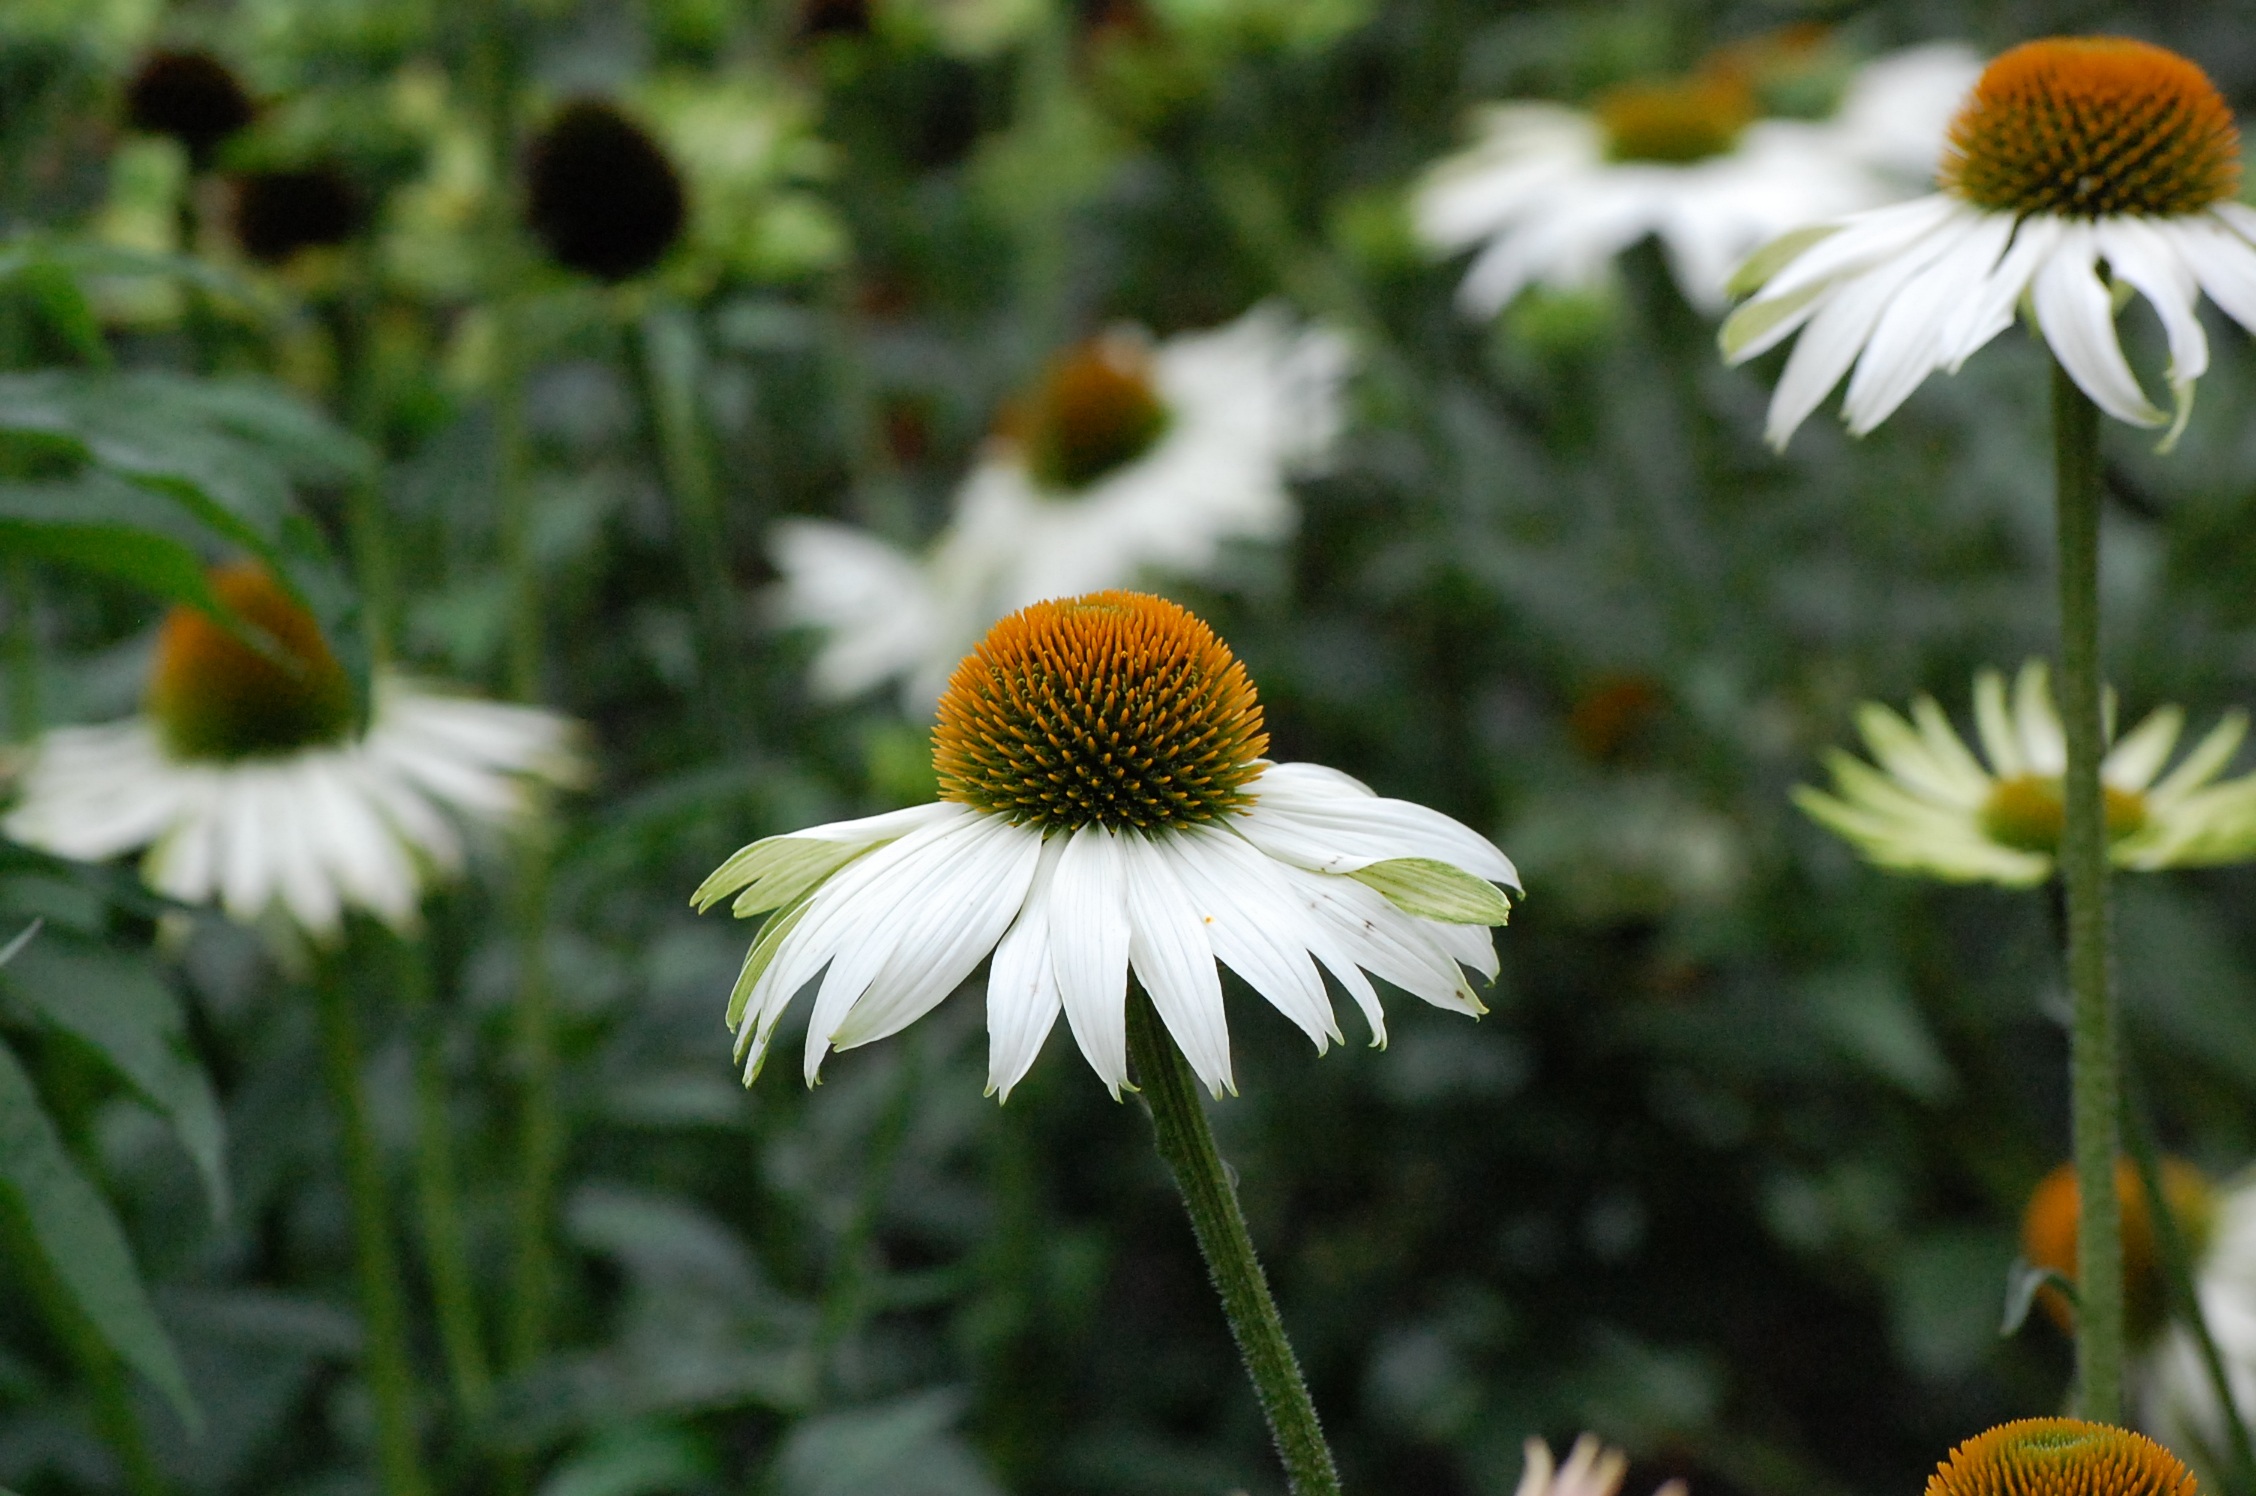
nature, plant, white, field, meadow, flower, petal, daisy, spring, botany, garden, flora, wildflower, coneflower, echinacea, macro photography, flowering plant, daisy family, oxeye daisy, land plant, chamaemelum nobile